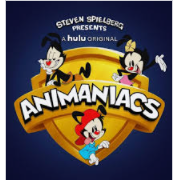
Portrait style: Cartoon Portrait